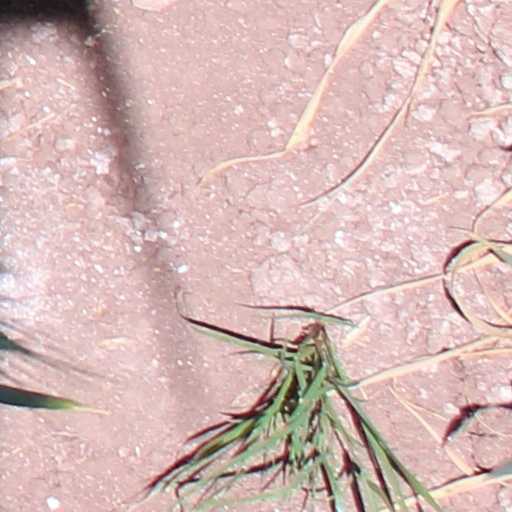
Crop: wheat